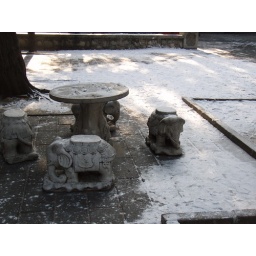
Cute elephant chairs in one of the courtyards